Pope Pius X

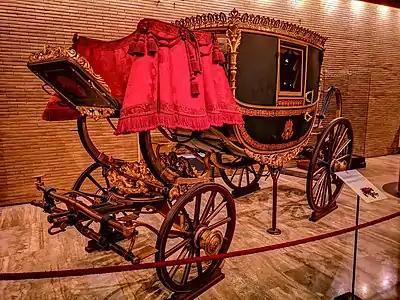
Gala Berlin produced in Rome by the Casalini brothers, renowned carriage manufacturers, during the papacy of Pius IX, whose coat of arms is painted on both doors. As shown by the emblems of Pius IX and Pius X, painted on the right and left doors, respectively, the carriage was used during various pontificates until the beginning of the twentieth century.

Pope Leo XIII had sought to revive the inheritance of Thomas Aquinas, 'the marriage of reason and revelation', as a response to secular Enlightenment. Under Pius X, "neo-Thomism" became the blueprint for theology.